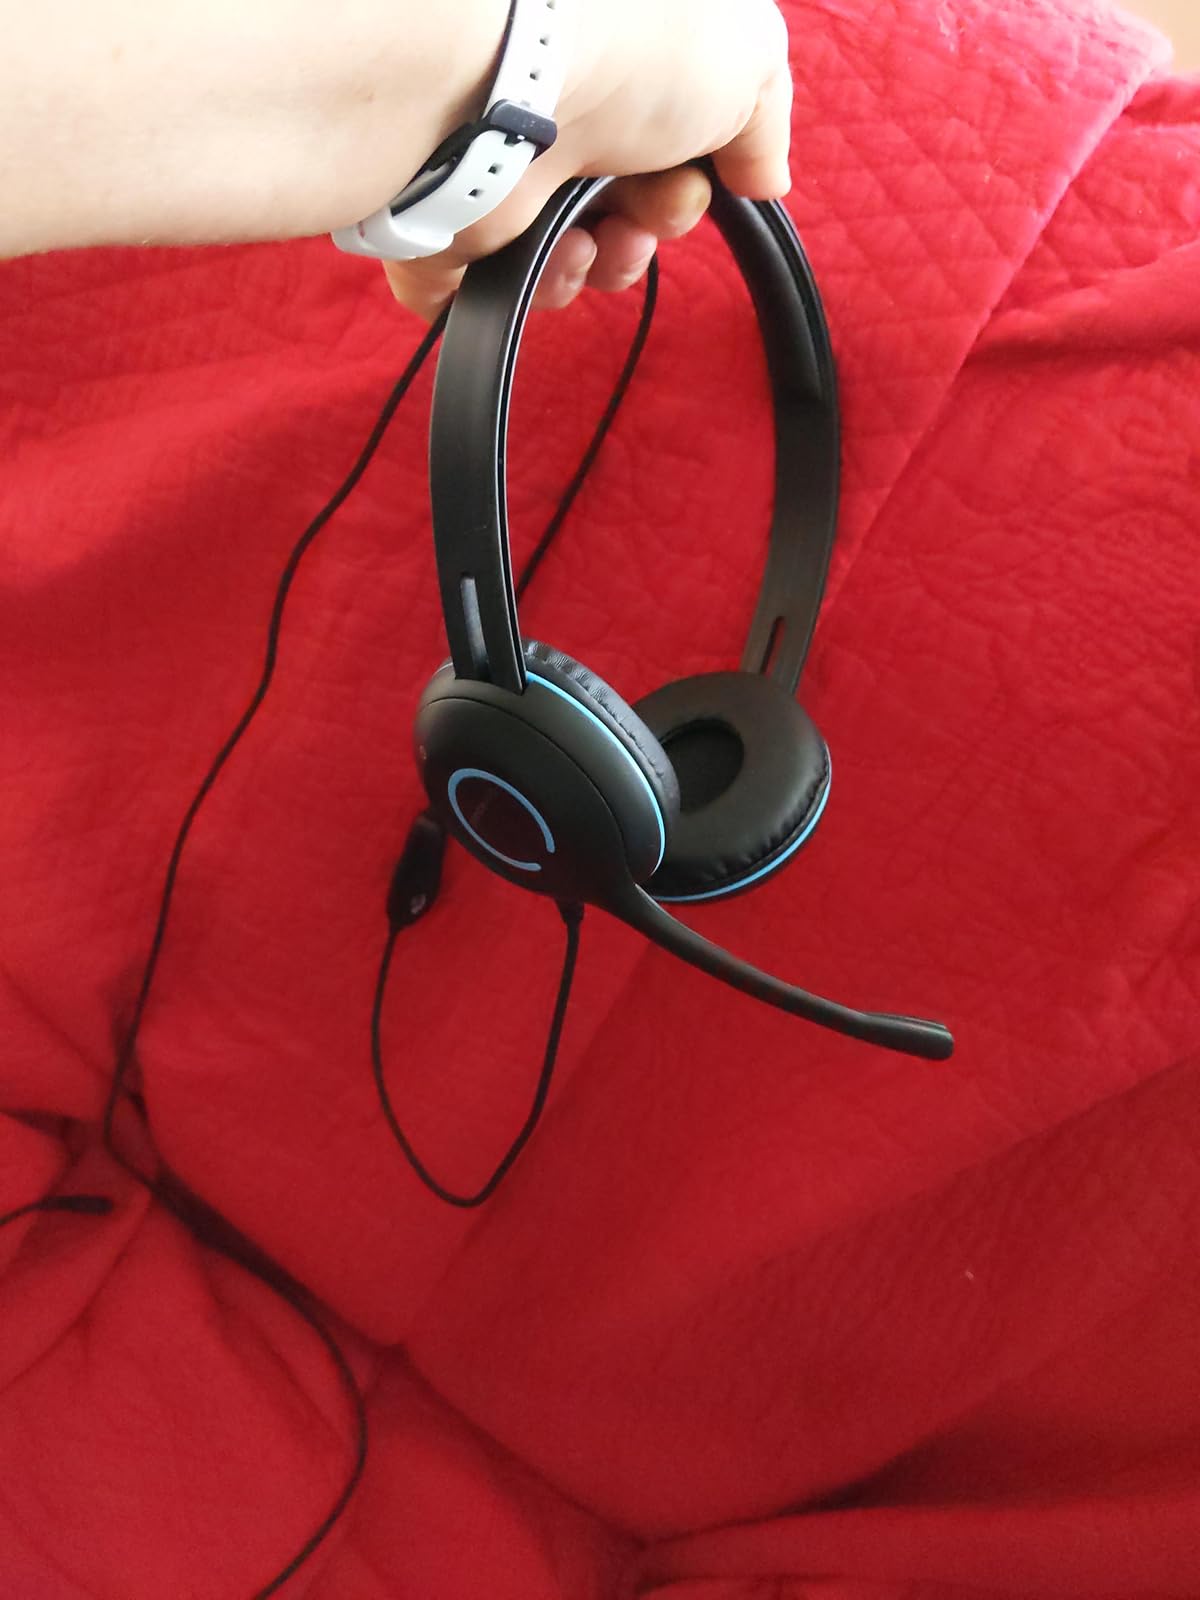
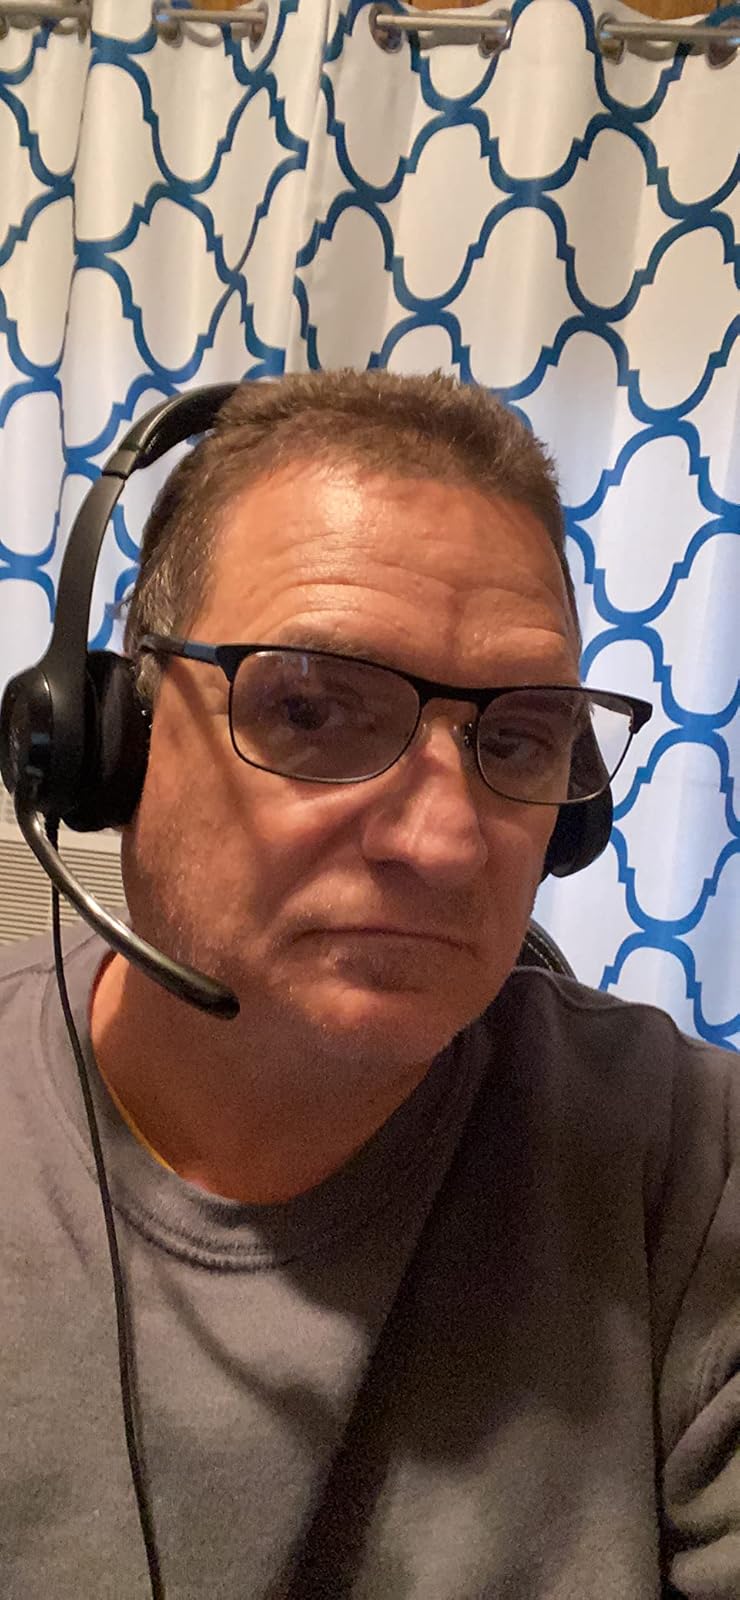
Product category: headphones
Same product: no